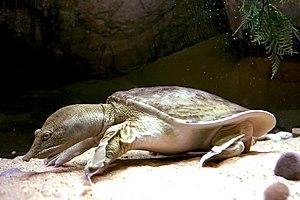
Pelodiscus sinensis, la Trionyx de Chine ou Tortue à carapace molle de Chine est une espèce de tortues de la famille des Trionychidae. C’est une tortue d’eau douce qui a une vaste répartition allant des bassins de l’Oussouri et de l’Amour en Russie, les deux Corée, la Chine, le Japon jusqu’au Vietnam. Mais c’est aussi une espèce menacée à l’état sauvage car elle a été abondement prélevée dans la nature pour être consommée par les hommes et être employée dans la pharmacopée traditionnelle chinoise. Depuis la fin du XXᵉ siècle, de gros investissements ont été faits dans de grandes stations d’élevage capables de mettre sur le marché des centaines de millions de trionyx d’élevage.